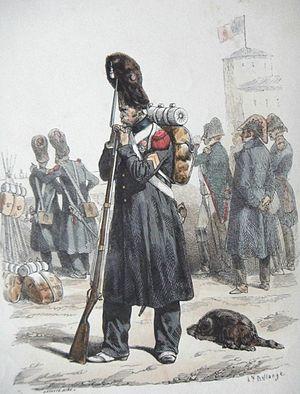
La première abdication de Napoléon Iᵉʳ est un moment de l'Histoire de France qui voit l'Empereur des Français contraint, en avril 1814, de quitter le pouvoir à la suite de sa défaite militaire après la campagne de France et l'invasion alliée.
L'armée napoléonienne est constituée par l'ensemble des forces terrestres au service du Premier Empire qui prirent part aux guerres napoléoniennes entre 1805 et 1815. Elle est constituée par les troupes françaises et celles levées dans les départements « annexés » au fil des conquêtes révolutionnaires puis napoléoniennes, les armées des « États vassaux » de l'Empire, les contingents de la Confédération du Rhin, les troupes étrangères, l'armée aux colonies ainsi que l'armée intérieure comprenant notamment les unités de défense côtière et la Garde nationale.